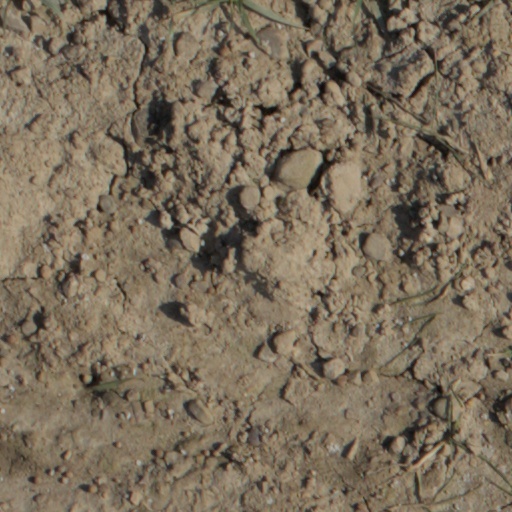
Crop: wheat